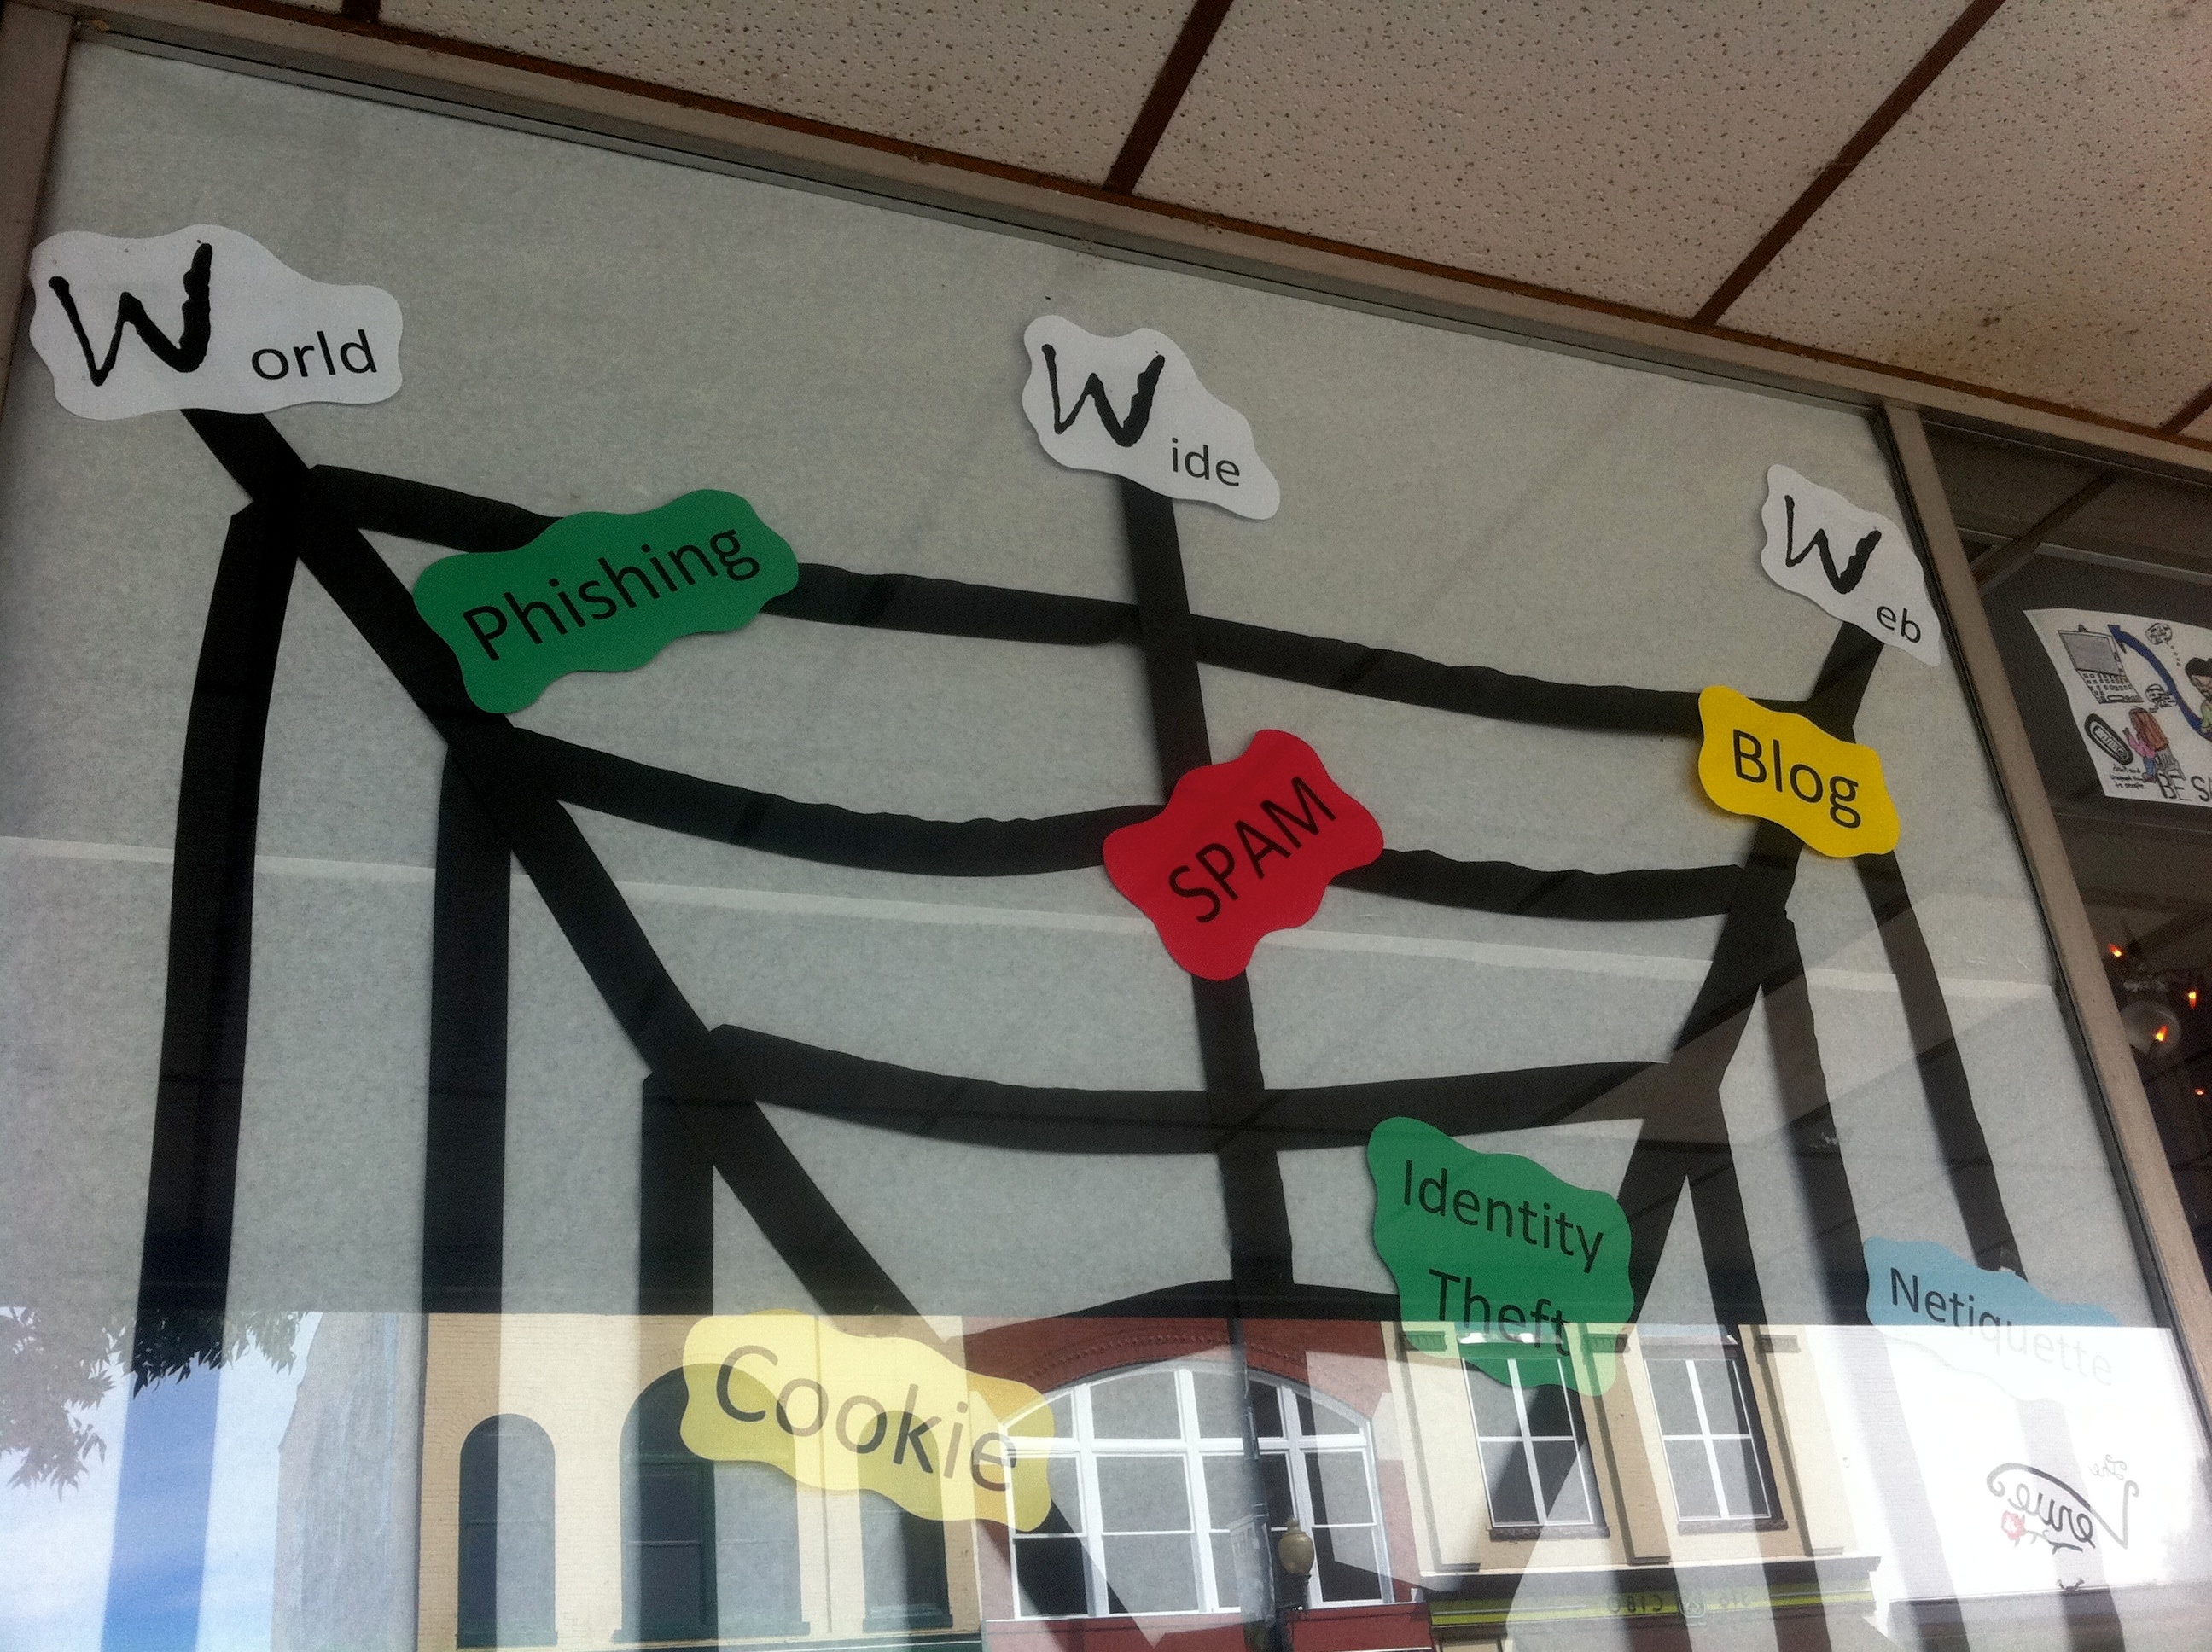
sign, banner, signage, art, odyssey